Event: Nepal Earthquake
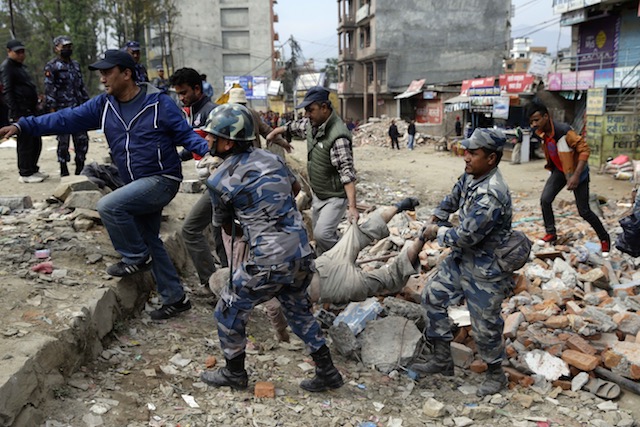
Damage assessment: damage